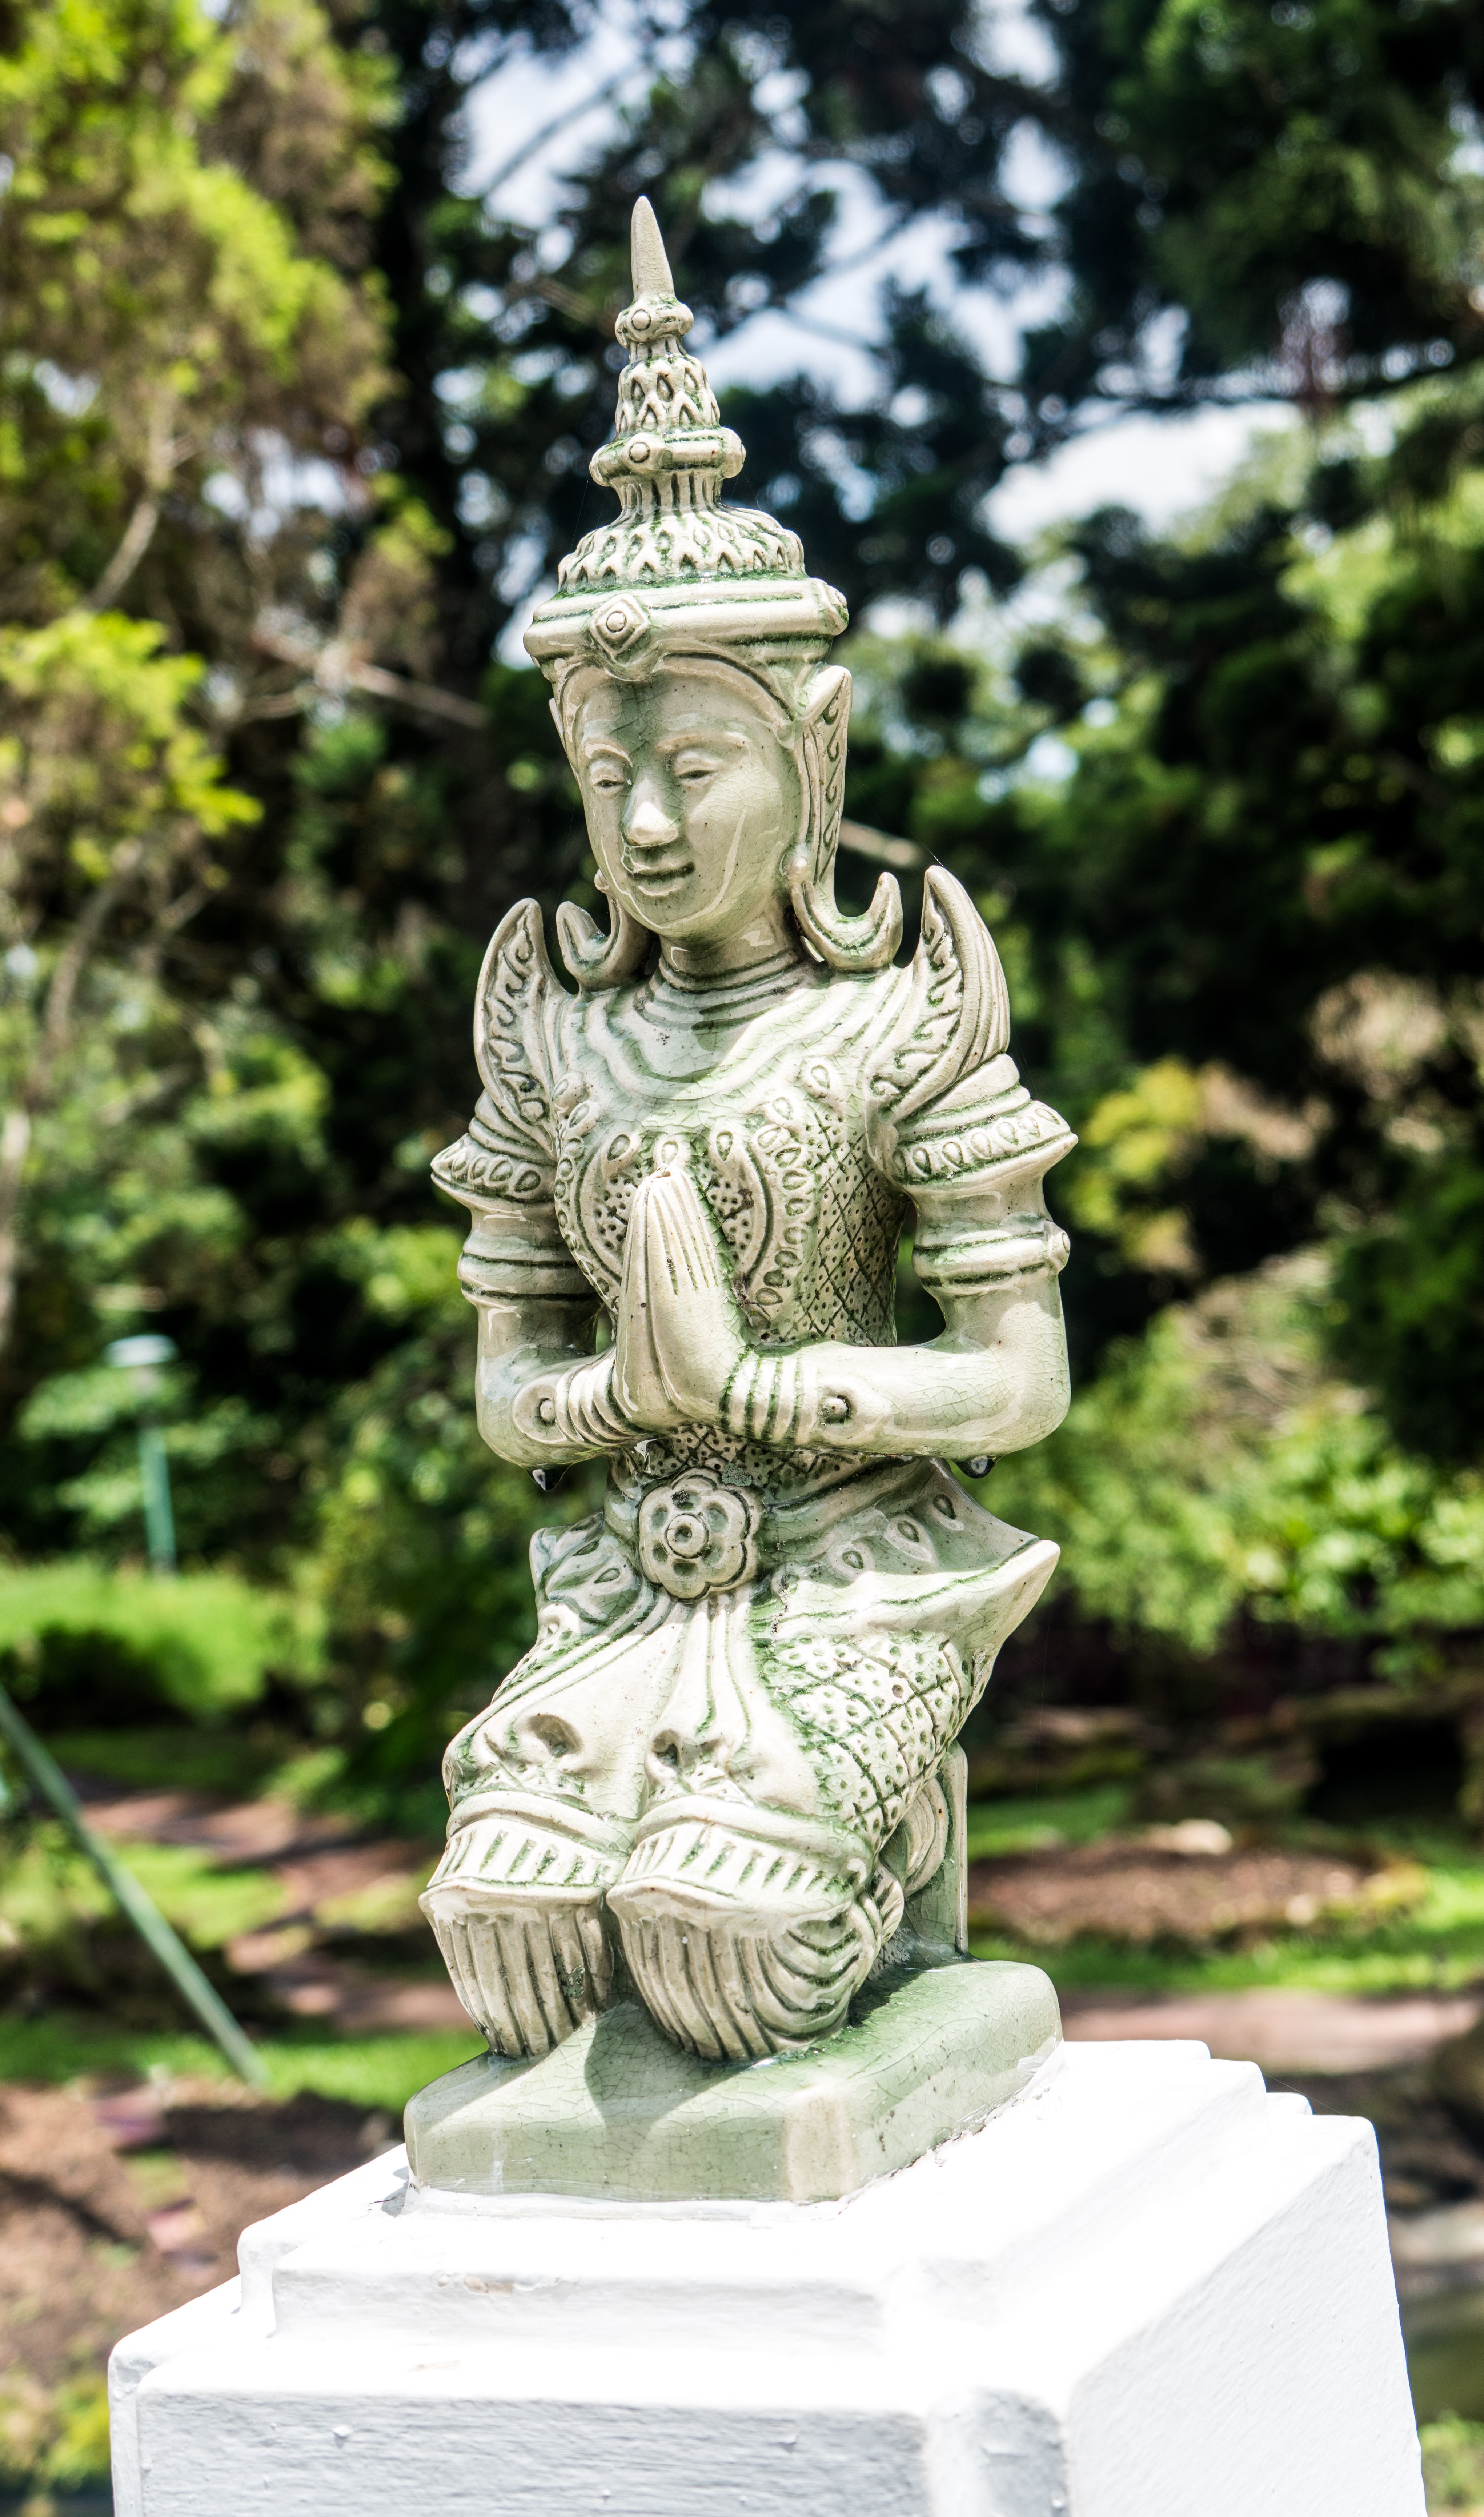
monument, statue, buddhism, religion, thailand, pray, sculpture, art, temple, culture, carving, chiang mai, stone carving, bhubing palace